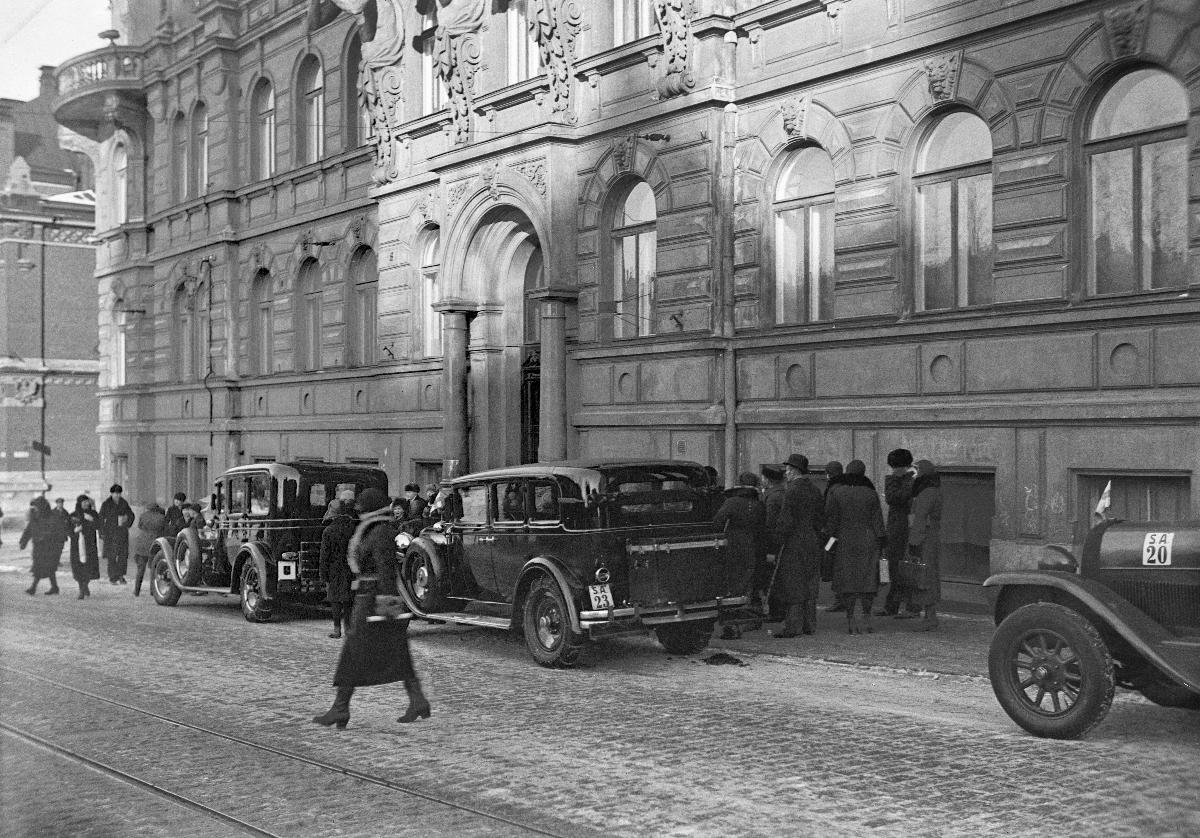
Mäntsälän kapina
Mäntsäläupproret; Mäntsälä rebellion
sisällön kuvaus: Mäntsälän kapina 27.2.-6.3.1932. Mustia autoja Rajavartiolaitoksen rakennuksen edessä Helsingin Korkeavuorenkadulla. content description: Mäntsälän rebellion 27.2.-6.3.1932. Black cars outside Finnish Border guard building at Korkeavuorenkatu in Helsinki. innehållsbeskrivning: Mäntsäläupproret 27.2.-6.3.1932. Svarta bilar utanför Gränsbevakningens byggnad på Högbergsgatan i Helsingfors.
Kuvaaja: Sundström, Hugo, kuvaaja
Vuosi: 1932
Paikka: Suomi, Uusimaa, Helsinki
Aiheet: politiikka; äärioikeistolaisuus; lapuanliike; kapinat; HBL; politics; far right; Lapua movement; insurgencies; right-wing extremism; rebellion; cars; politik; högerextremism; Lapporörelsen; uppror; lapporörelsen; kravaller; bilar